Herrliberg

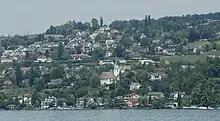
Herrliberg from across Lake Zurich

Herrliberg has an area of . Of this area, 56.5% is used for agricultural purposes, while 24.2% is forested. Of the rest of the land, 19.2% is settled (buildings or roads) and the remainder (0.1%) is non-productive (rivers, glaciers or mountains). housing and buildings made up 15.1% of the total area, while transportation infrastructure made up the rest (4.2%). Of the total unproductive area, water (streams and lakes) made up 0.1% of the area. 18.2% of the total municipal area was undergoing some type of construction.